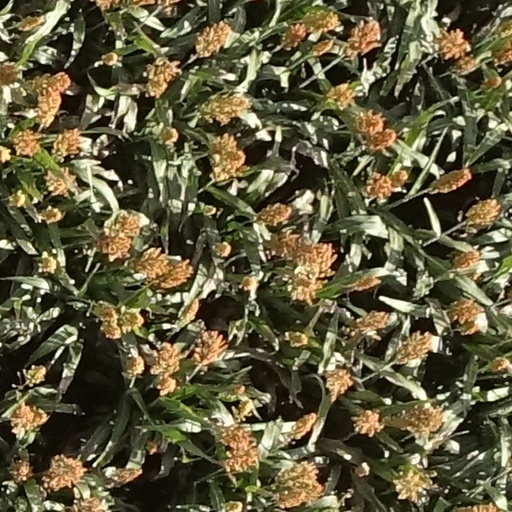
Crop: sorghum